Anding District, Tainan

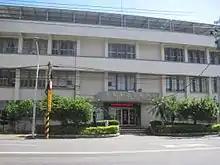
Anding District office

Anding District is a rural district of about 29,914 residents in Tainan, Taiwan, with an area of 31.27 square kilometers, or 12.0734 square miles. It is the 17th most populous district in Tainan, with a population density of 959 people per square kilometer, or 2,483 people per square mile.